History of Saturday Night Live

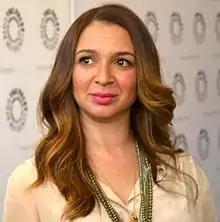
The show began to highlight more female performers and writers over time, such as Maya Rudolph.

The show was renewed for the 1986–1987 season, but, for the first time in its history, for only thirteen episodes instead of the usual twenty-two. Michaels again fired most of the cast, and unlike the previous seasons, sought out unknown talent such as Dana Carvey and Phil Hartman instead of known names. Only a few cast members from the previous season were retained, such as Jon Lovitz, Nora Dunn, and Dennis Miller, whose hosting of Weekend Update had been a source of praise. The October 11 premiere hosted by Sigourney Weaver opened with Madonna reading a mock NBC statement that the previous season had been "a dream... a horrible, horrible dream".